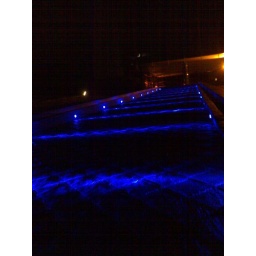
fountain near our new office building